Molnár János Cave

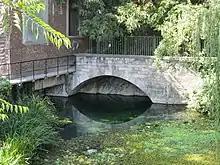
Cave entrance

The Molnár János Cave is a thermokarstic water-filled cave system. It is located in the Rózsadomb district of Budapest in Hungary.